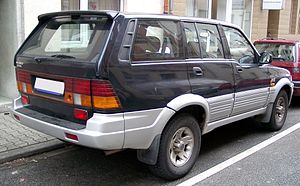
SsangYong Musso
SsangYong Musso
SsangYong Musso var en SUV fra den sydkoreanske bilfabrikant SsangYong.